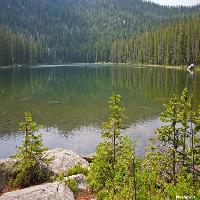
Weather: cloudy or overcast